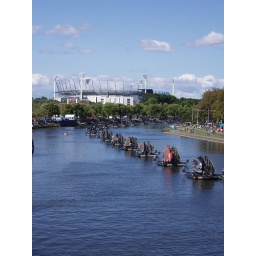
fish in the Yarra river and the G in the back ground